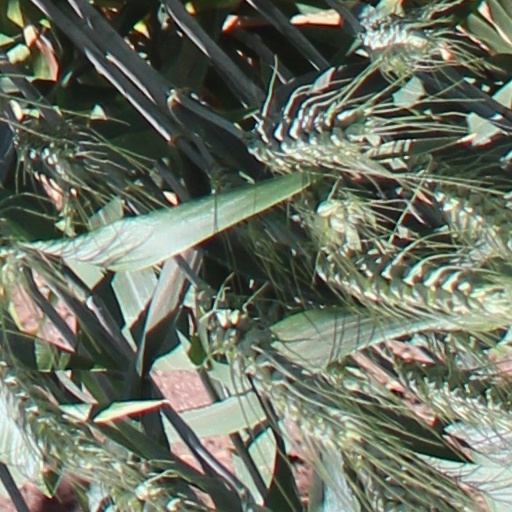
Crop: wheat